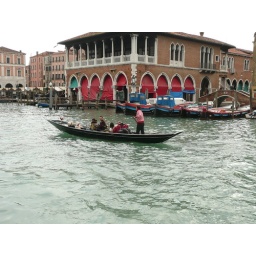
A ship in the main street of Venice